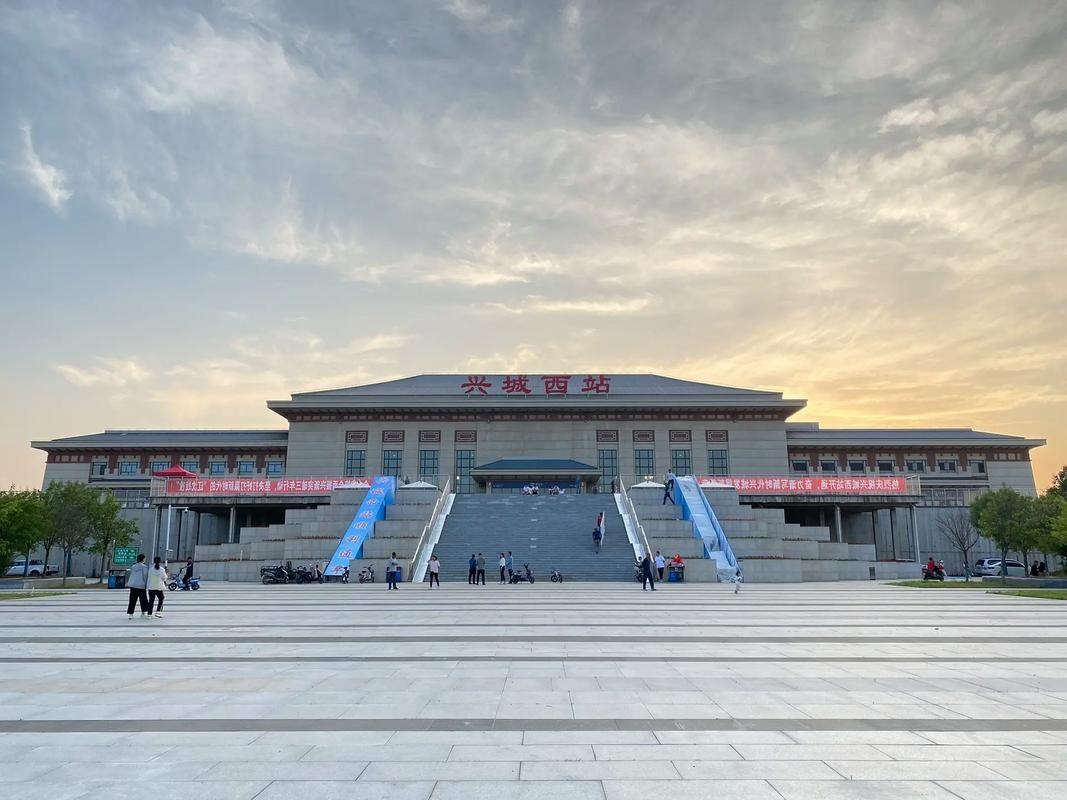
地标名称：兴城西站
所在城市：葫芦岛市·兴城市